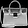
Label: Bag